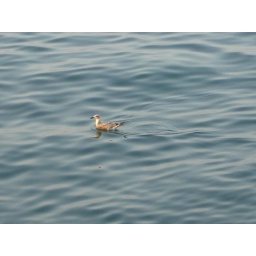
a bird in black sea